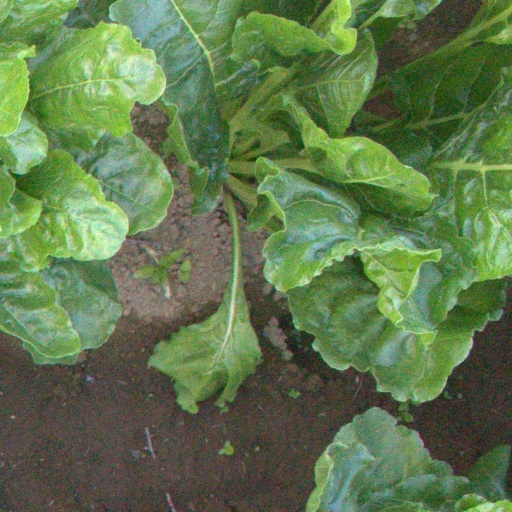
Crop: sugar beet